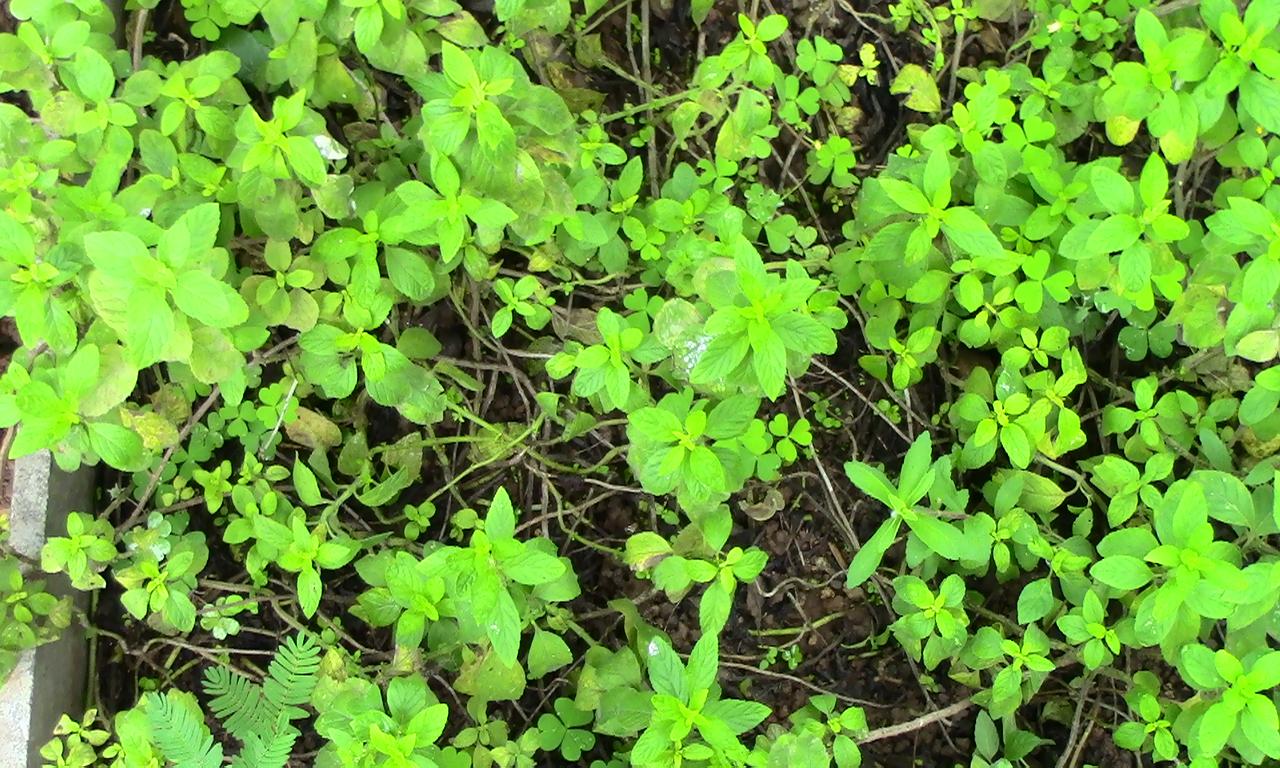
Label: Sunlight